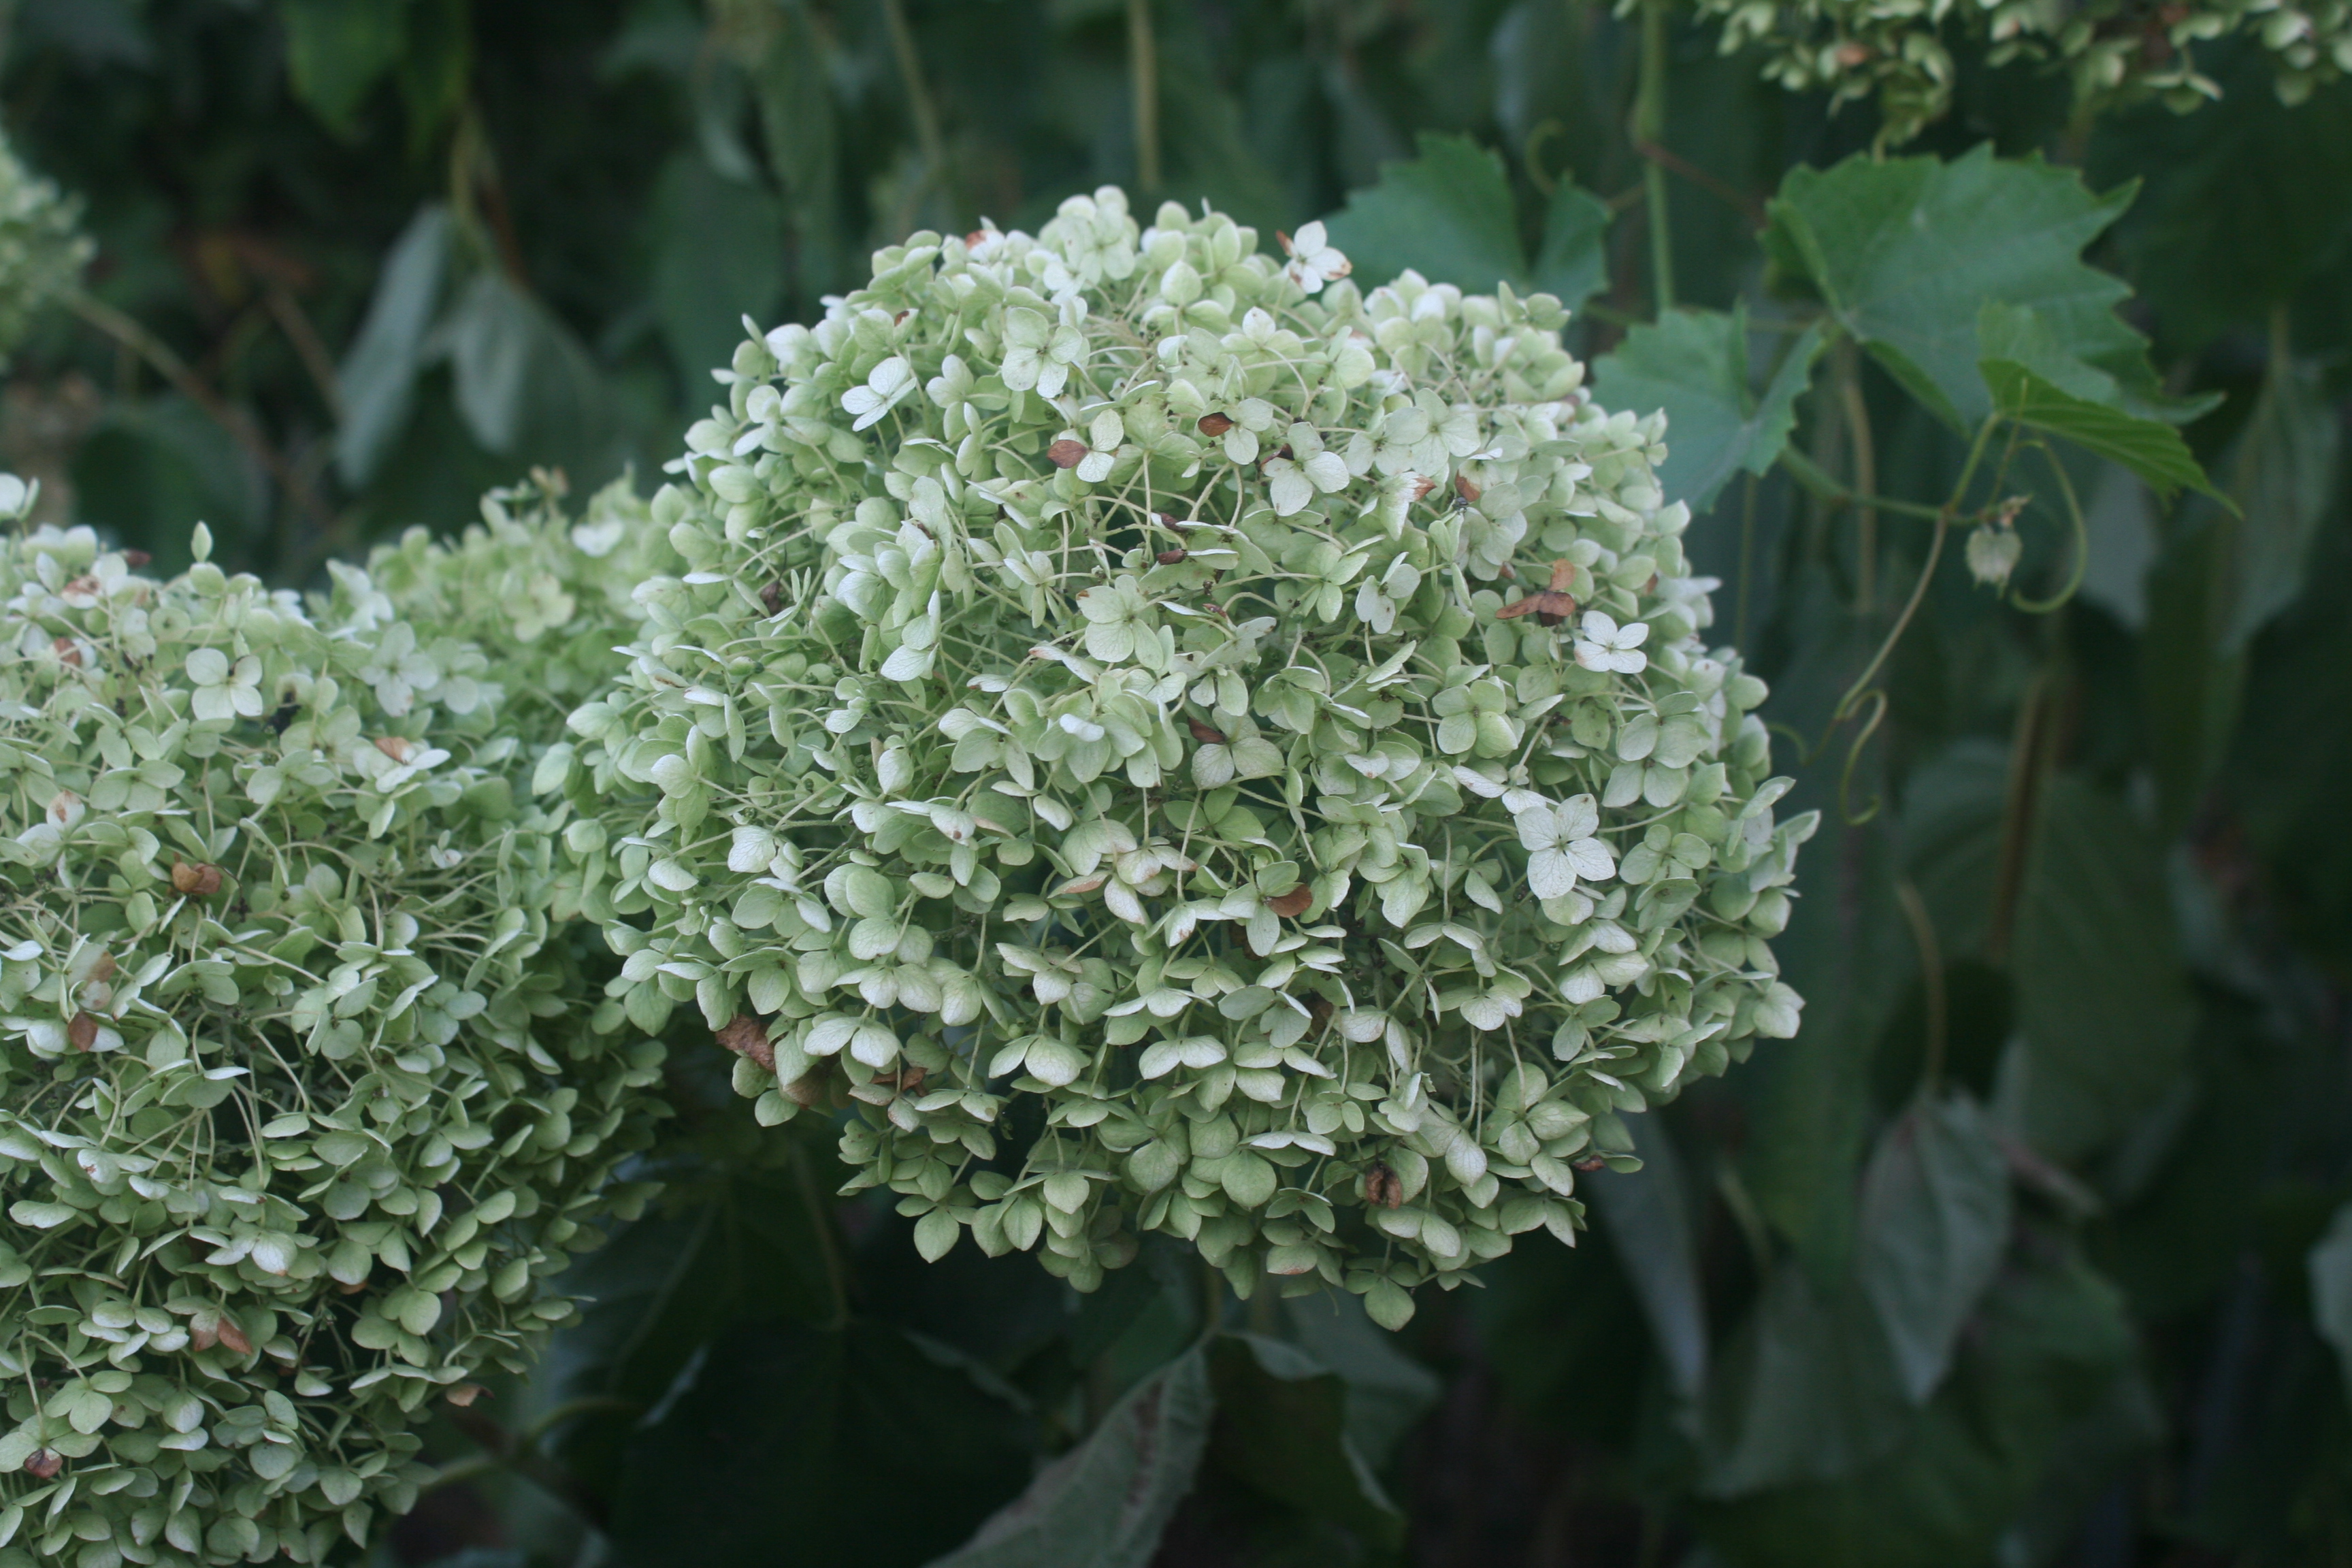
poland, plant, flower, village, flowering plant, shrub, subshrub, leaf, tree, hydrangea, cornales, hydrangeaceae, viburnum, annual plant, herb, perennial plant